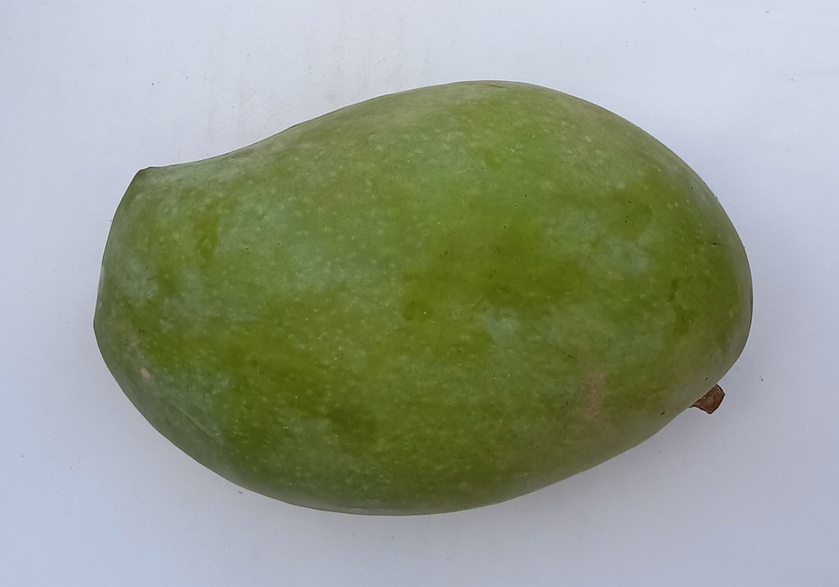
Mango variety: Fajri